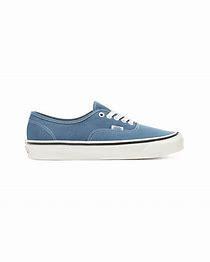
Brand: Vans
Model: Anaheim Factory Authentic 44 DX